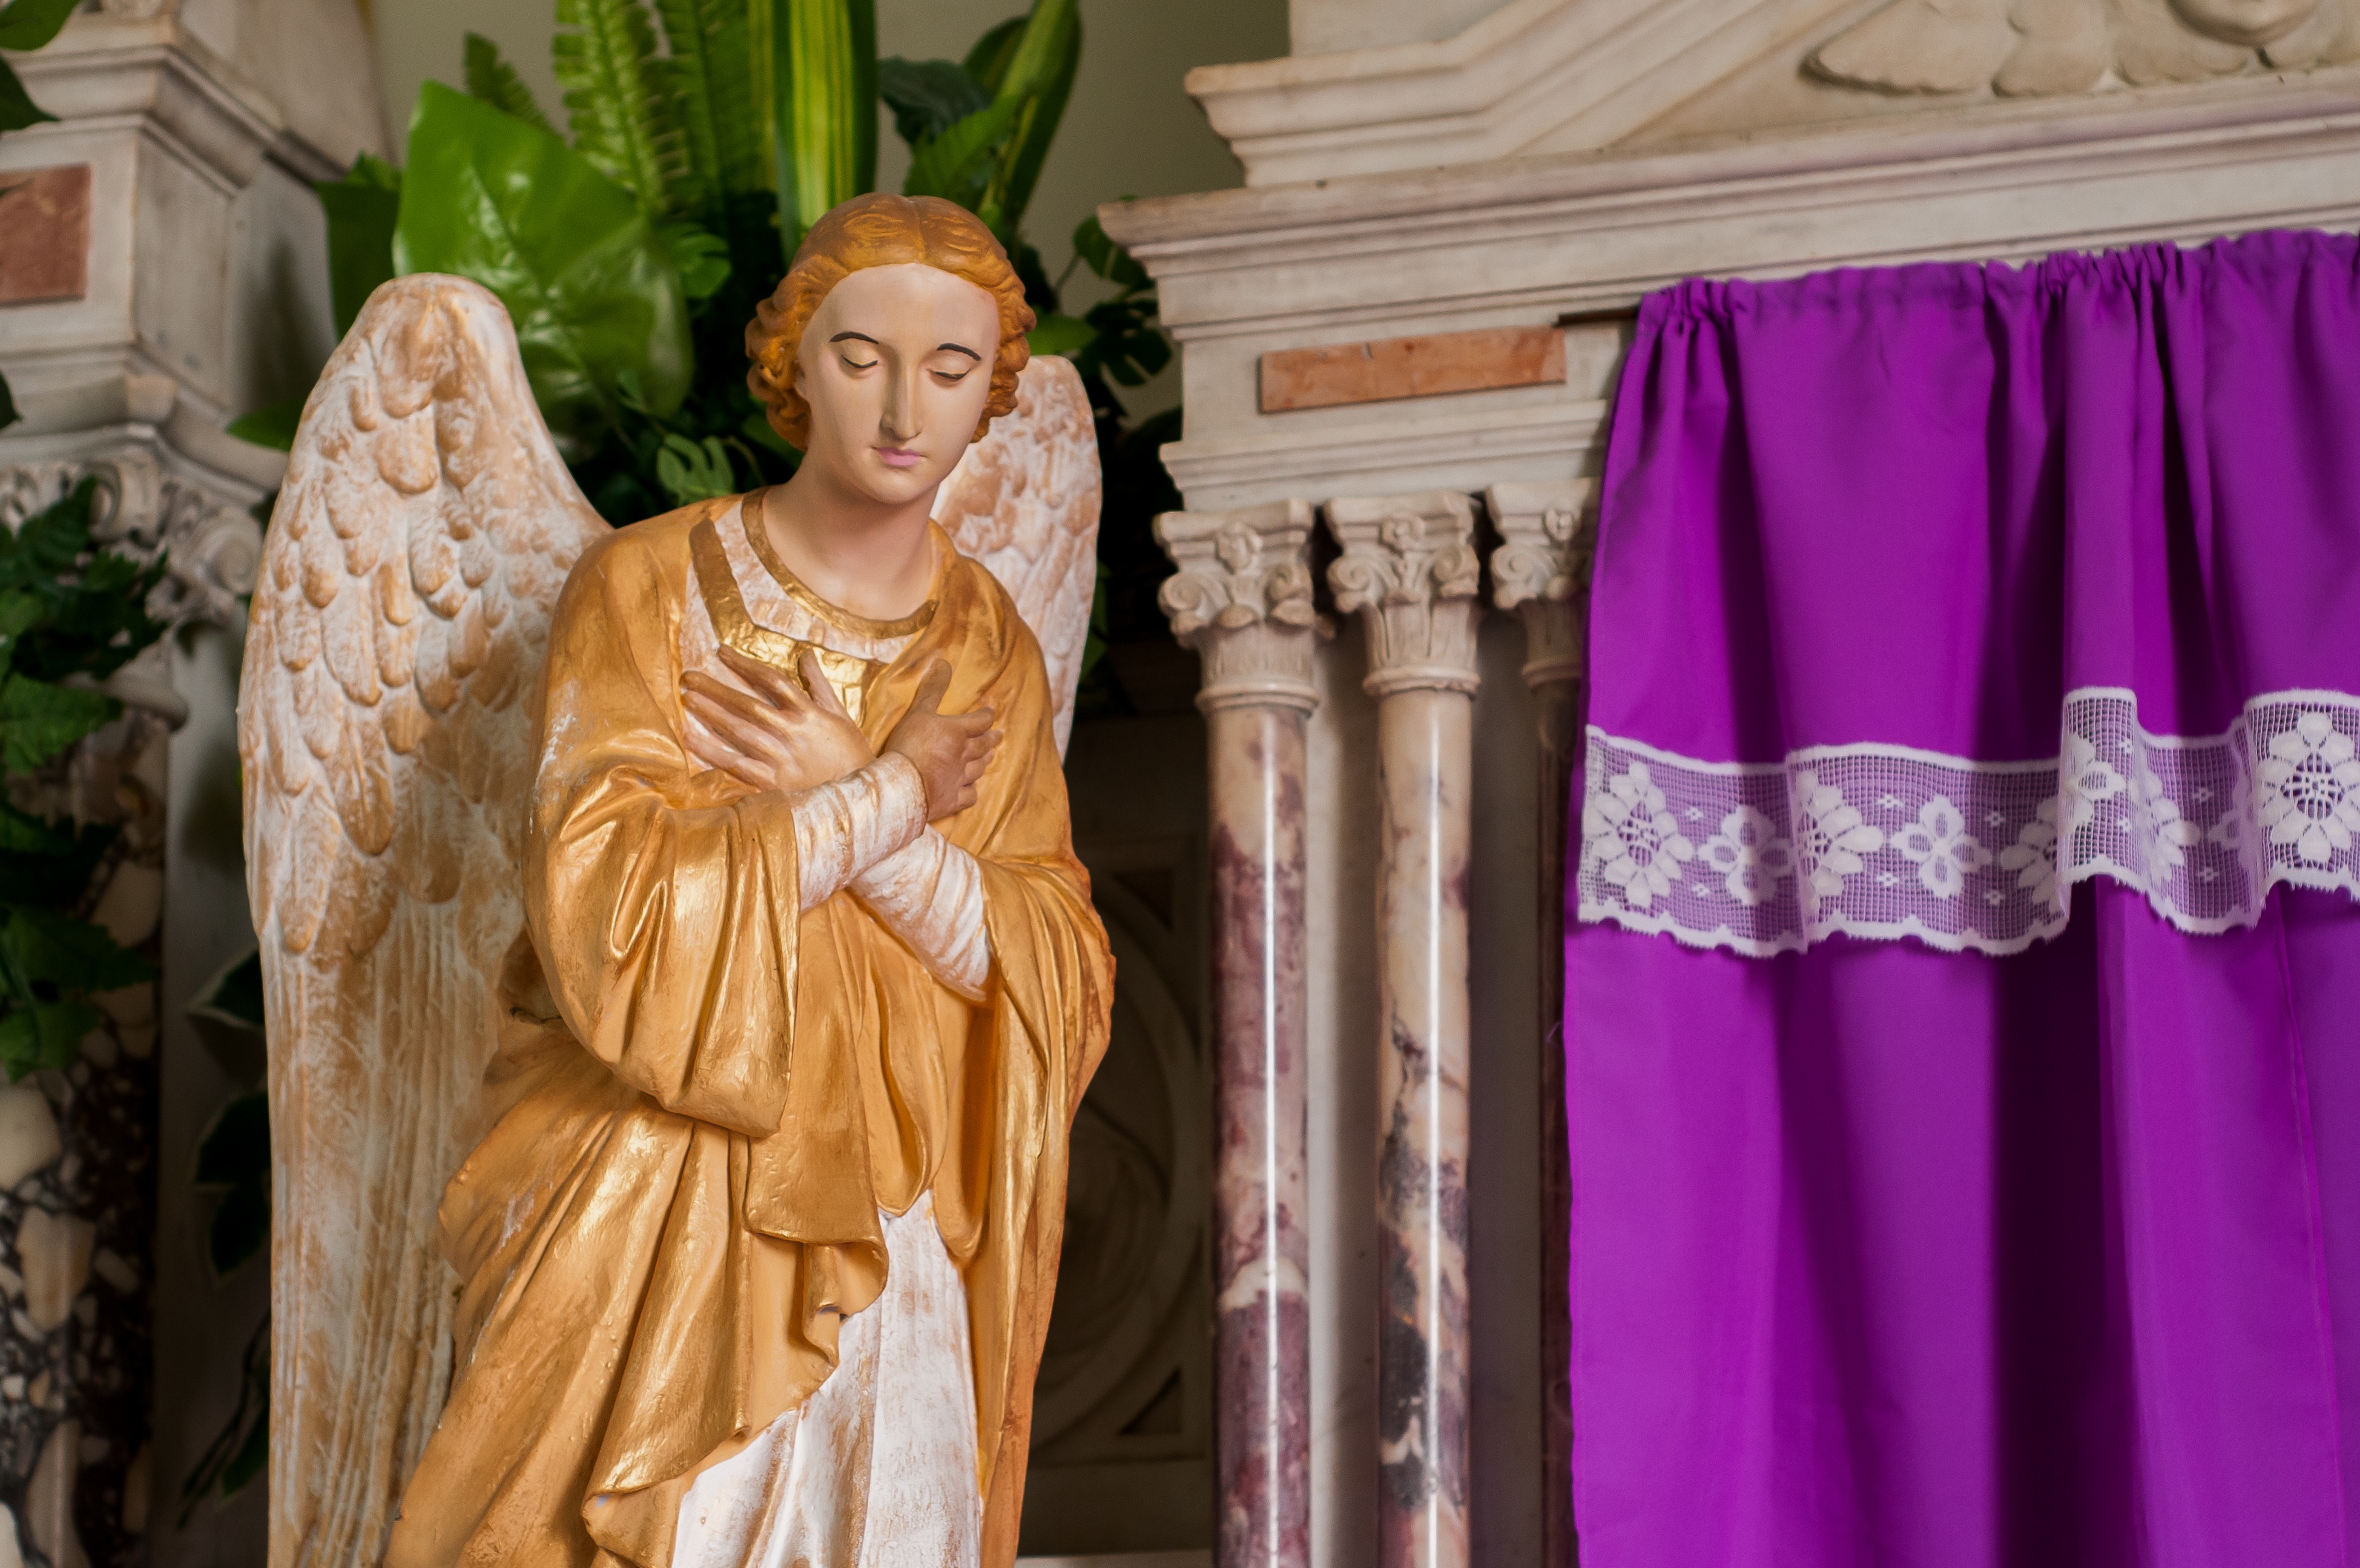
interior, statue, church, clothing, decor, interior design, textile, sculpture, angel, dress, figure, gown, santa barbara, formal wear, maracaibo